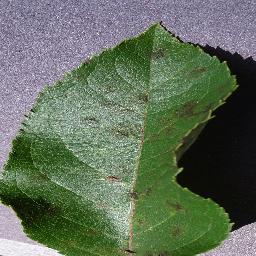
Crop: apple
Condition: scab